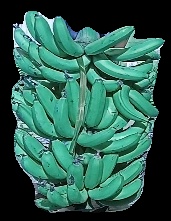
Variety: pachbale
Grade: grade3